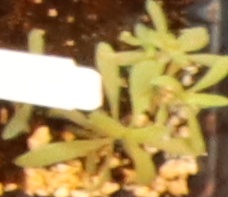
Label: Kochia